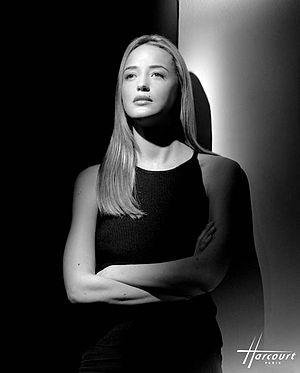
Hélène de Fougerolles photographiée par Studio Harcourt Paris Signature bottom right: Harcourt Paris
Hélène Rigoine de Fougerolles, dite Hélène de Fougerolles est une actrice française, née le 25 février 1973 à Vannes dans le Morbihan.